War elephant

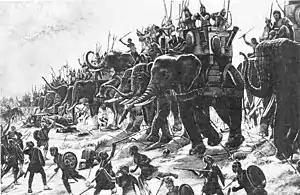
"Battle of Zama" by Henri-Paul Motte, 1890

The successful military use of elephants spread further. The successors to Alexander's empire, the Diadochi, used hundreds of Indian elephants in their wars, with the Seleucid Empire being particularly notable for their use of the animals, still being largely brought from India. Indeed, the Seleucid–Mauryan war of 305–303 BC ended with the Seleucids ceding vast eastern territories in exchange for 500 war elephants – a small part of the Mauryan forces, which included up to 9000 elephants by some accounts. The Seleucids put their new elephants to good use at the Battle of Ipsus four years later, where they blocked the return of the victorious Antigonid cavalry, allowing the latter's phalanx to be isolated and defeated.